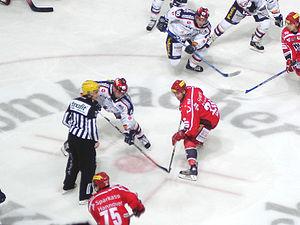
Le sport en Allemagne est une partie importante de la culture et de la société allemande. En 2006, environ 27,5 millions de personnes étaient des membres des plus de 991 000 clubs de sport en Allemagne. Presque tous les clubs sportifs sont représentés par la Deutscher Olympischer Sportbund. Avec un total de 26 000 clubs et de 178 000 équipes, la Fédération allemande de football est le plus grand organisme individuel dans la DOSB.